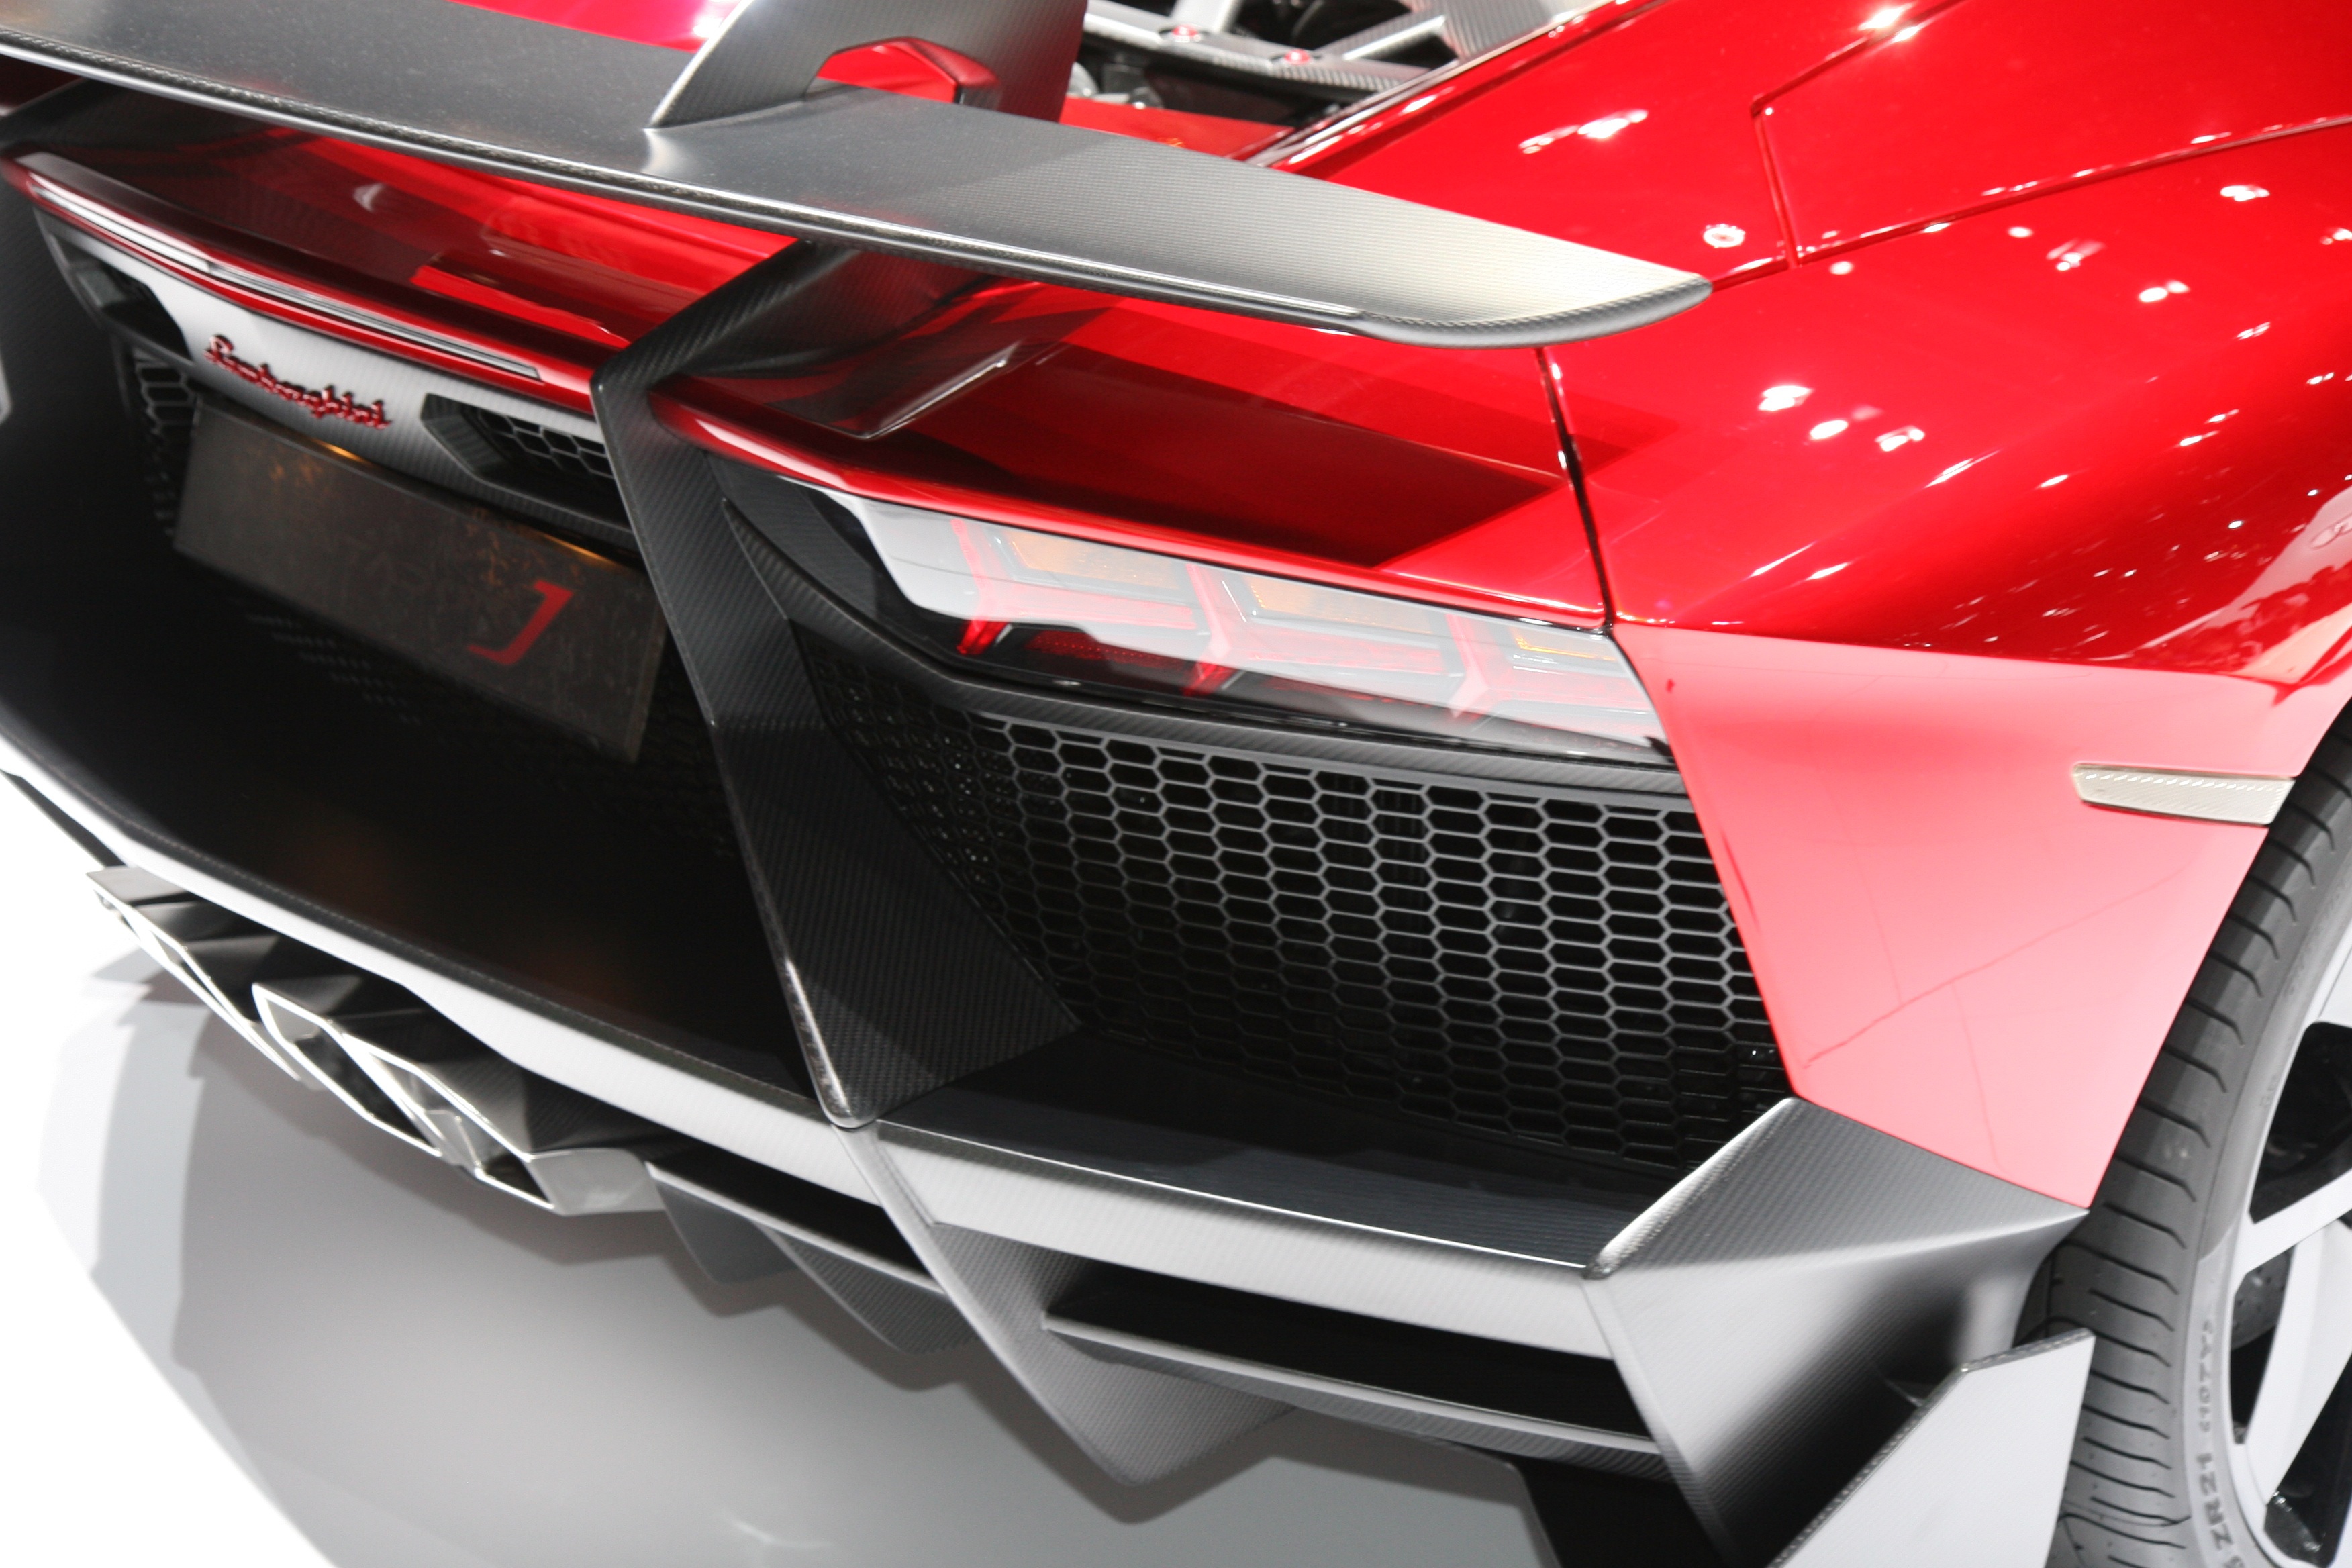
car, wheel, automobile, red, vehicle, auto, sports car, bumper, supercar, luxury, expensive, lamborghini, exclusive, land vehicle, automobile make, automotive exterior, automotive design, luxury vehicle, performance car, lamborghini aventador, lamborghini revent n